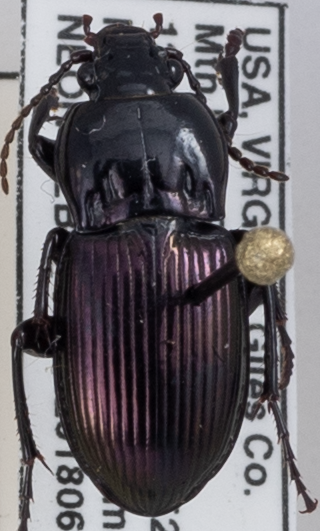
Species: Myas cyanescens
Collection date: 2018-06-19
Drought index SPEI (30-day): -0.54
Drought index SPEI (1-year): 0.32
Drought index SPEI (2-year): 0.63